Kyirong Town

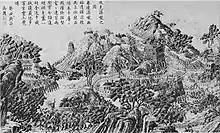
1792 battle as depicted in Chinese painting

After the division of the Tibetan Empire, descendants of Songtsen Gampo fled to Kyirong and then founded the Gongtang Kingdom, whose ruins are now in Kyirong.